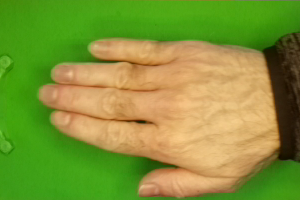
Label: paper